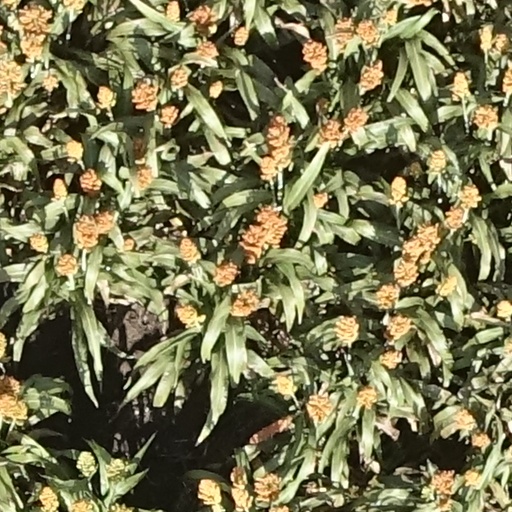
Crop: sorghum